Describe the emotion expressed in this image:  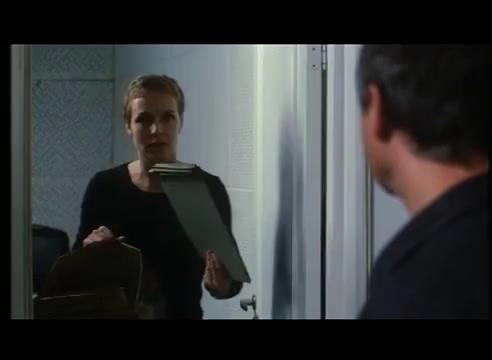
This person displays Pain, valence and arousal with low intensity.